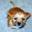
Label: dog